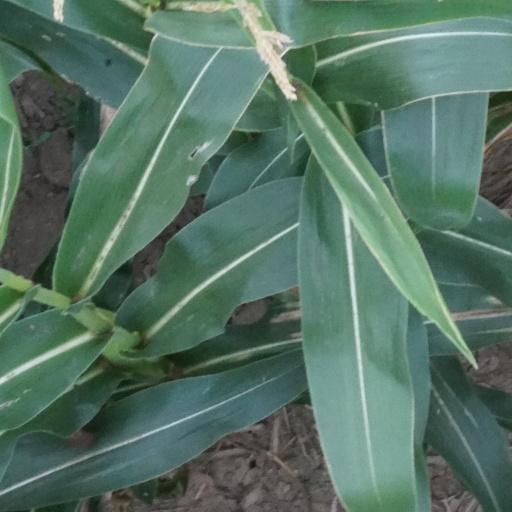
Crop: maize; corn